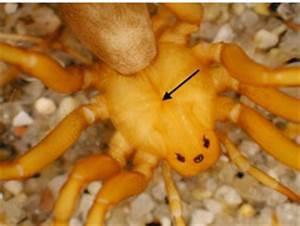
spider